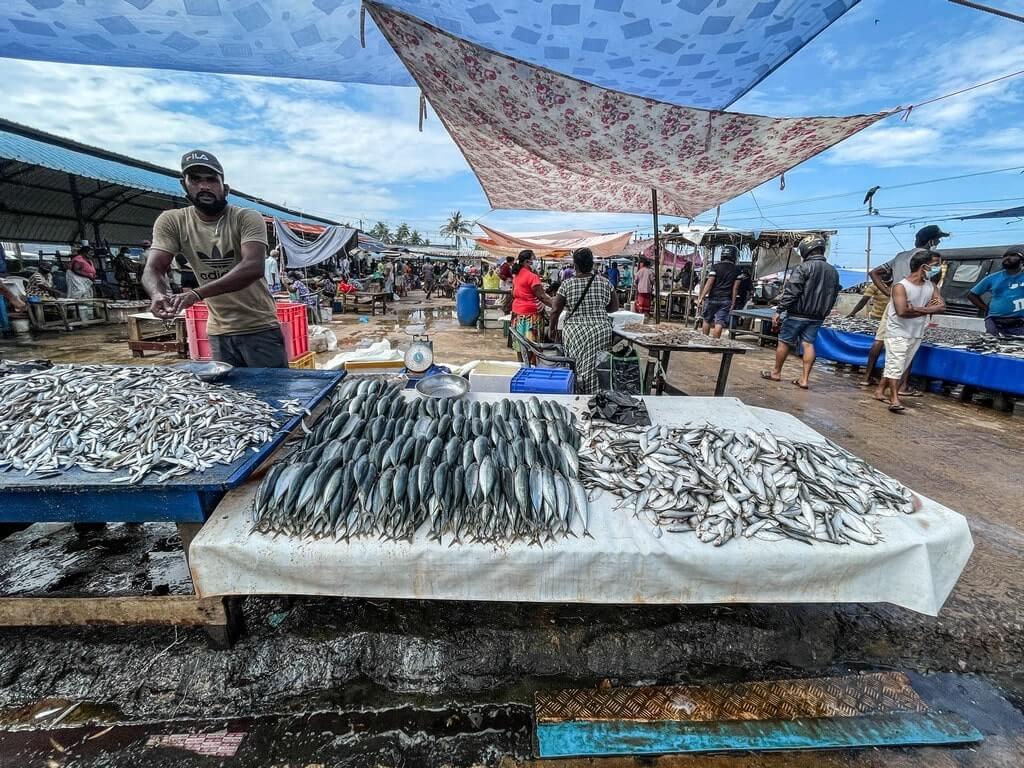
Kijana amevalia fulana ya kijivu na kofia nyeusi amesimama mbele ya meza iliyojaa samaki wadogo wakiwemo walio na rangi ya fedha na wa bluu. Meza nyingine pia imejaa. Nyuma, hema nyeupe imetandikwa juu ya soko na umati wa watu unaonekana wakishughulika.